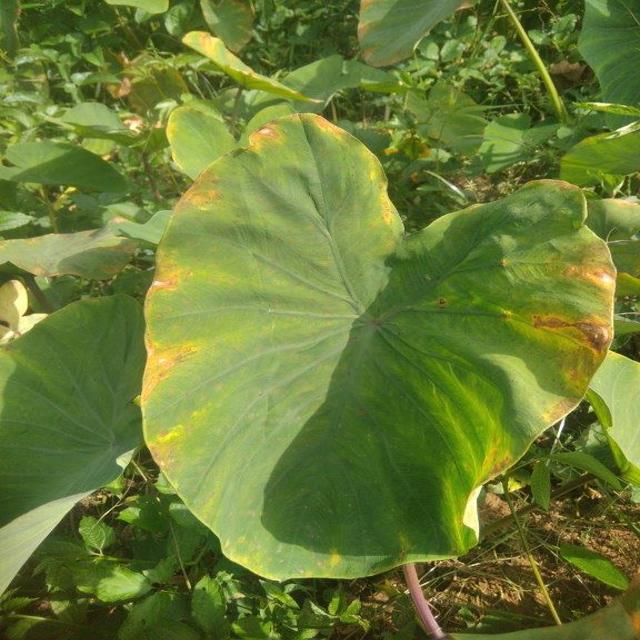
Label: Mid_Blight